Lemon dove

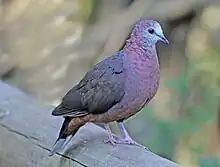
At Birds of Eden aviary

The lemon dove is fairly small, measuring in length and weighing . Adult males have a plumage that is dark brown above, glossed green on sides of neck, and cinnamon brown below. As noted, they have conspicuous white face markings. The feet, iris and orbital skin are red, the bill is black. Females and young males are generally similar, with a lighter brown plumage and dull grey facial markings. The males of western African subspecies have a dark grey plumage.